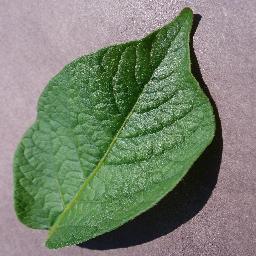
Label: Potato___healthy